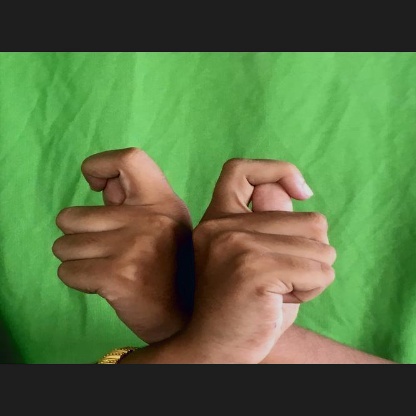
Mudra: Berunda